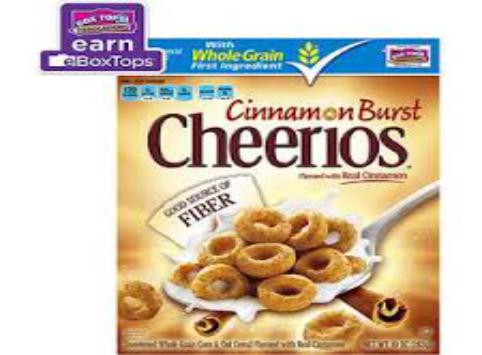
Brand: Cinnamon Burst Cheerios
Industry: Food